Question: Please indicate a possible affordance area of the boxing_punching_bag that can be used for punching
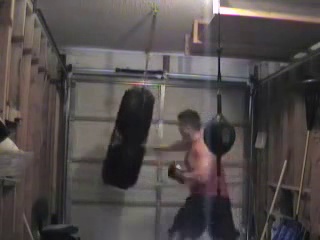
Answer: [90, 83, 155, 196]